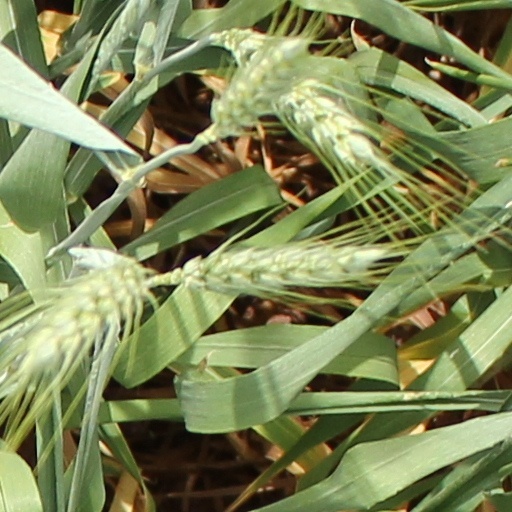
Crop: wheat